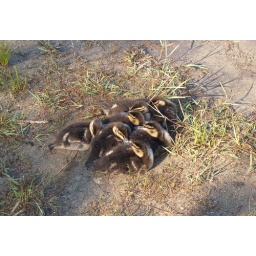
Baby mallard ducks sleeping on the beach by our yurt.